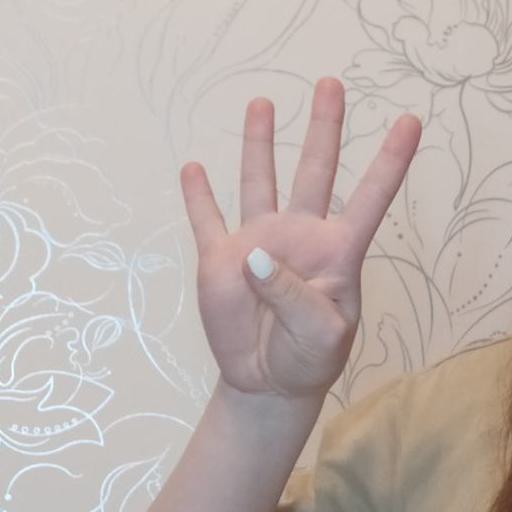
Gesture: four